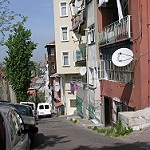
Label: street